Guard mounting

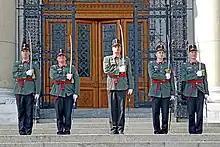
Changing of the guard at the Hungarian Parliament Building.

At Amalienborg Palace, the royal residence in Copenhagen, the Royal Guard, mounted by the Kongelige Livgarde, is on duty for 24 hours, and the relief takes place every day at noon. The parade starts off from the barracks by Rosenborg Castle.